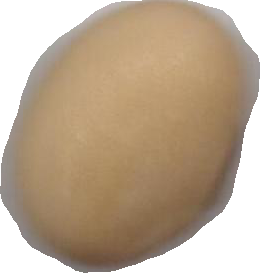
Variety: Anjasmoro